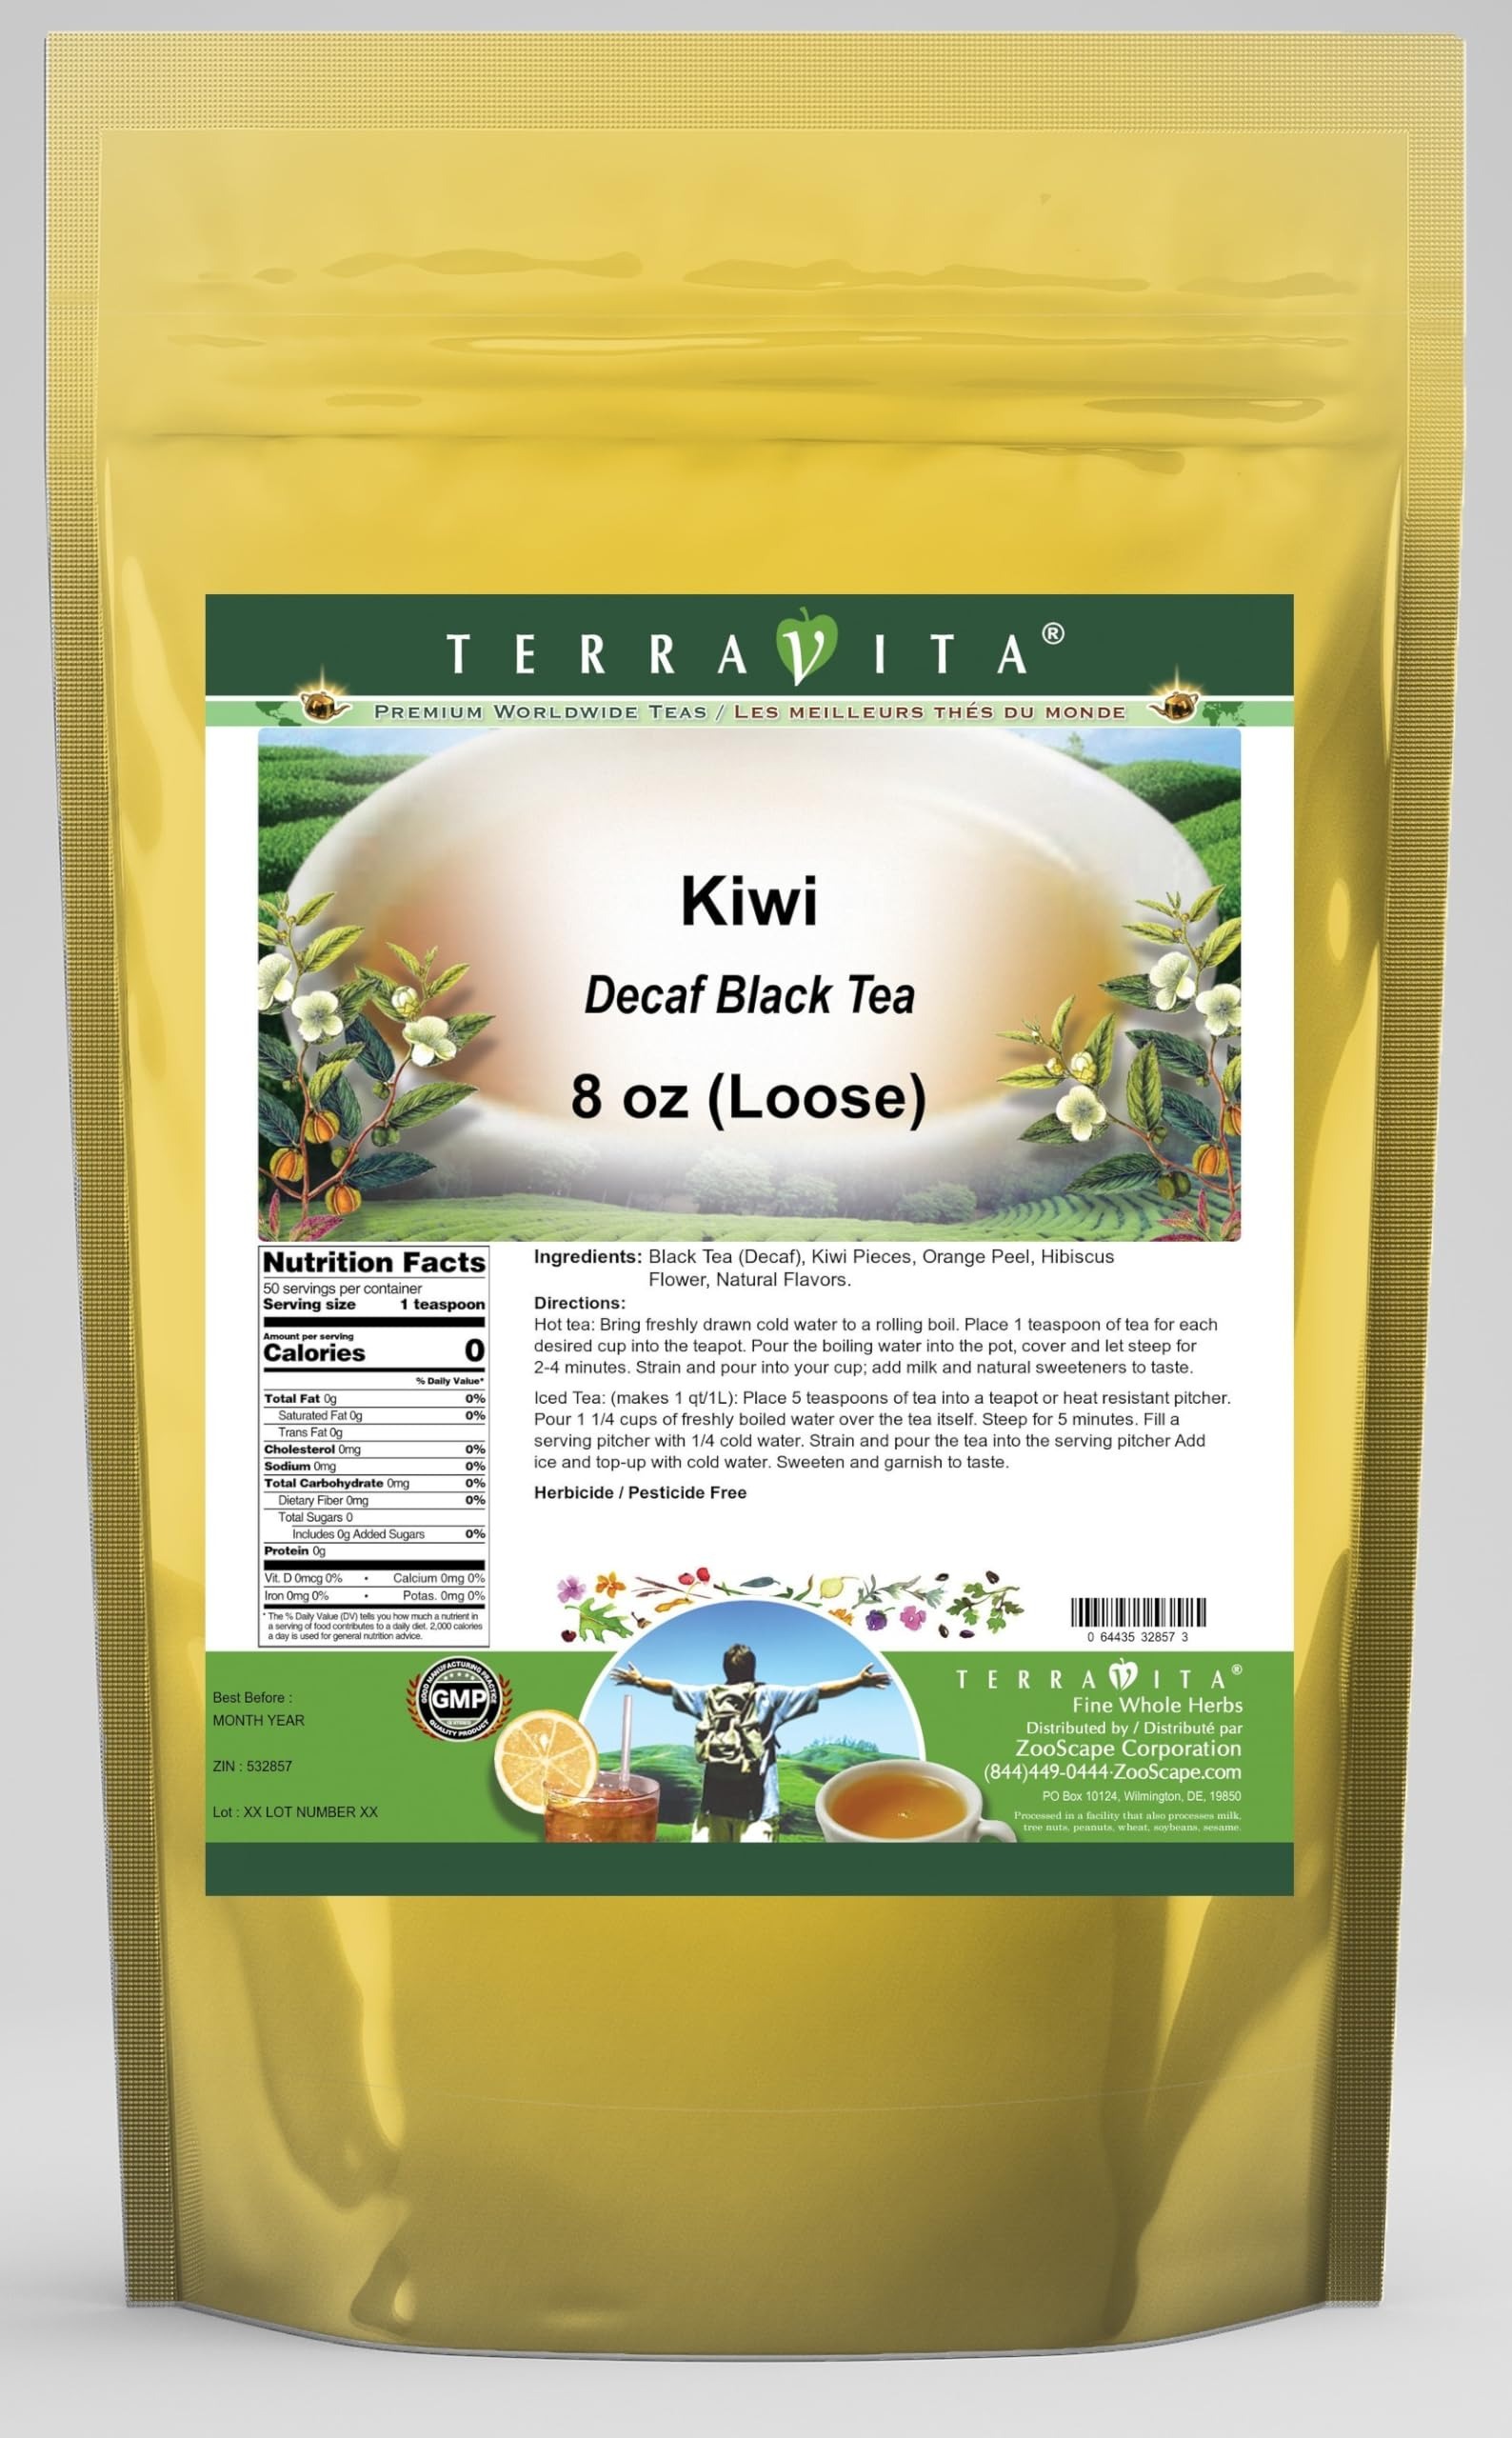
Item Name: Kiwi Decaf Black Tea (Loose) (8 oz, ZIN: 532857) - 3 Pack
Bullet Point 1: Our Kiwi Decaf Black Tea is a wonderful flavored decaffeinated Black tea with Kiwi Pieces, Orange Peel and Hibiscus Flower. You will enjoy the simple and elegant Kiwi taste! - Ingredients: Decaf Black tea, Kiwi Pieces, Orange Peel, Hibiscus Flower and Natural Kiwi Flavor.
Bullet Point 2: No fillers.
Bullet Point 3: Manufacturer: TerraVita
Bullet Point 4: Size: 8 oz
Bullet Point 5: Loose Leaf Black Tea - Packed in a convenient upright pouch!
Product Description: Our Kiwi Decaf Black Tea is a wonderful flavored decaffeinated Black tea with Kiwi Pieces, Orange Peel and Hibiscus Flower. You will enjoy the simple and elegant Kiwi taste! - Ingredients: Decaf Black tea, Kiwi Pieces, Orange Peel, Hibiscus Flower and Natural Kiwi Flavor. - Hot tea brewing method: Bring freshly drawn cold water to a rolling boil. Place 1 teaspoon of tea for each desired cup into the teapot. Pour the boiling water into the pot, cover and let steep for 2-4 minutes. Strain and pour into your cup; add milk and natural sweeteners to taste. - Iced tea brewing method: (to make 1 liter/quart): Place 5 teaspoons of tea into a teapot or heat resistant pitcher. Pour 1 1/4 cups of freshly boiled water over the tea itself. Steep for 5 minutes. Fill a serving pitcher with 1/4 cold water. Strain and pour the tea into the serving pitcher Add ice and top-up with cold water. Sweeten and garnish to taste. - TerraVita is an exclusive line of premium-quality, natural source products that use only the finest, purest and most potent ingredients found around the world. TerraVita is hallmarked by the highest possible standards of purity, potency, stability and freshness. All of our products are prepared with the highest elements of quality control, from raw materials through the entire manufacturing process, up to and including the moment that the bottles or bags are sealed for freshness and shipped out to you. Our highest possible standards are certified by independent laboratories and backed by our personal guarantee. - TerraVita exists to meet and ensure your family's health and wellness without the harmful effects of chemicals and health products. We strive to make all of our products affordable and reliable and are constantly searching the market to maintain our affordabil
Value: 24.0
Unit: Ounce

Price: 128.44